Nikolaus Glockendon

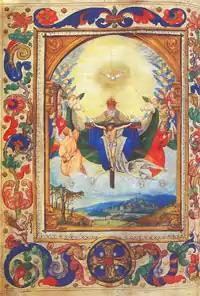
"The Holy Trinity" (German: "Die Heiligen Dreifaltigkeit"), from the "Missale festivum", ca. 1520 - 30. Aschaffenburg, Church of St. Peter.

was a German decorator of illuminated manuscripts (i.e. an illuminator) from Nuremberg, active in the early 16th century. The son of Georg Glockendon the Elder and brother of Albrecht Glockendon, he came from the Glockendon family of illuminators and printers. His work is known from over thirty extant manuscripts, many of which he signed, usually with his initials "NG".